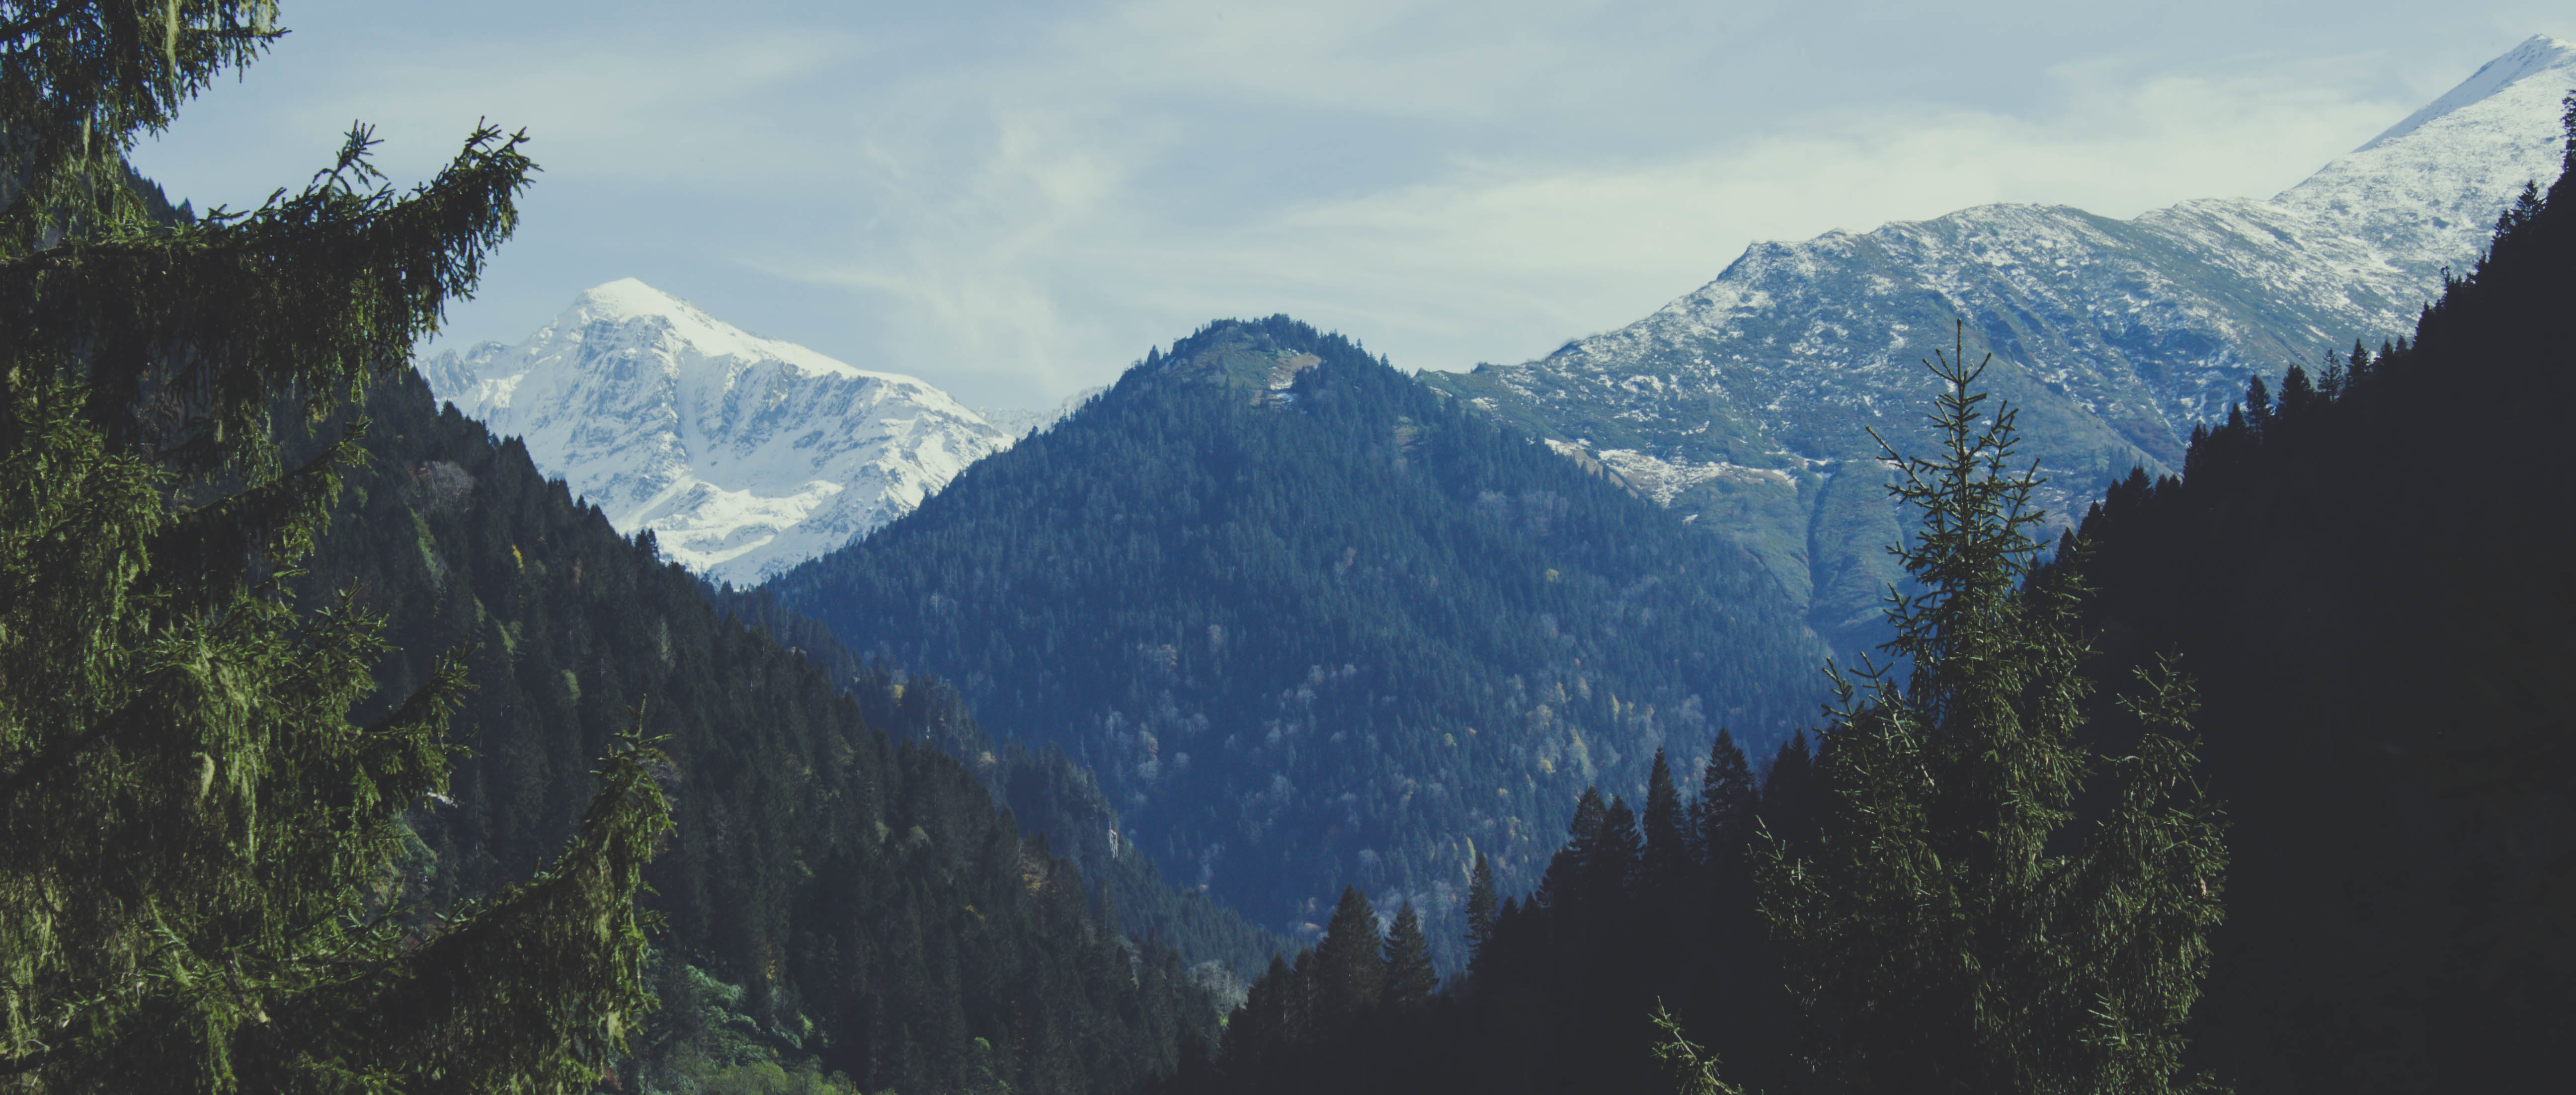
nature, forest, wilderness, mountain, valley, mountain range, ridge, summit, alps, cirque, landform, mountain pass, geographical feature, atmospheric phenomenon, mountainous landforms